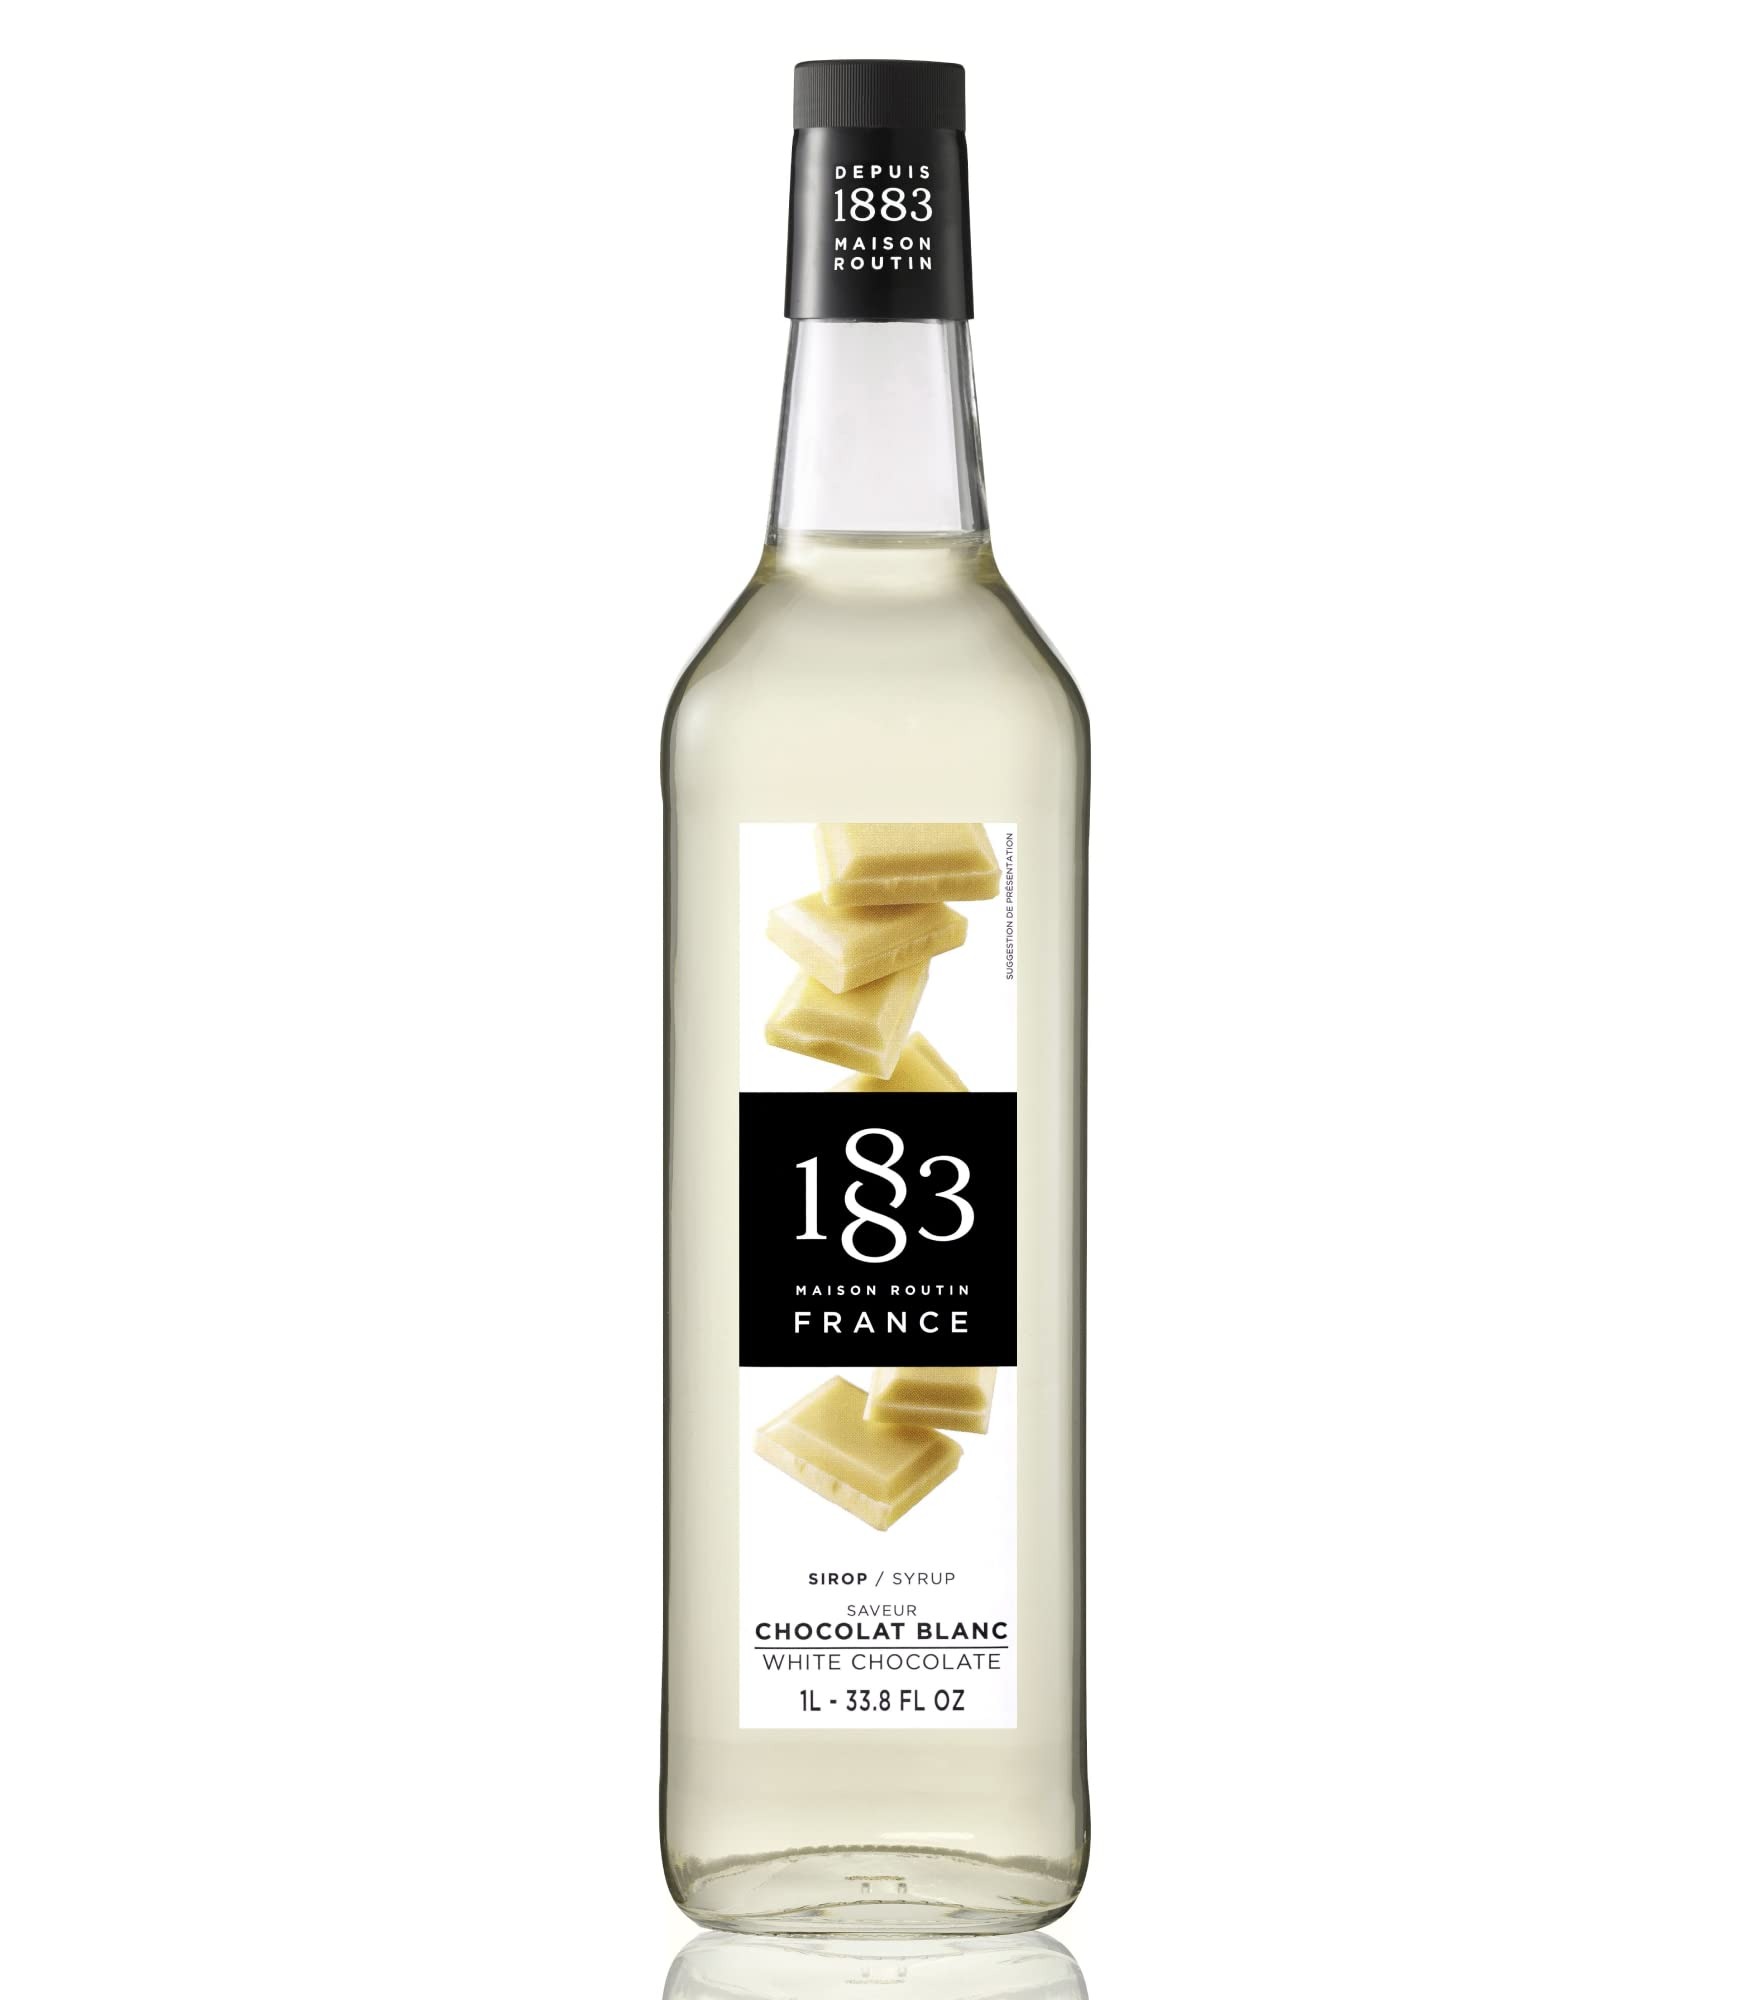
Item Name: 1883 Maison Routin - White Chocolate Syrup - Glass Bottle - 1 Liter
Bullet Point 1: CREATIVELY VERSATILE: Our White Chocolate gourmet syrup is a great addition to a variety of coffee, cocktails, as well as dessert creations. Use it to add a splash of exciting flavor to your favorite hot or iced drink and white chocolate-themed recipes.
Bullet Point 2: 1883 WHITE CHOCOLATE SYRUP ASSETS: No preservatives, Non-GMO, 100% Cane Sugar, No high fructose corn syrup, Vegan, Kosher, Halal, Dairy-Free and Allergen-Free. 1 Liter 33.8 Fl Oz Glass Bottle.
Bullet Point 3: PURE, HIGH-QUALITY SYRUP: For over 135 years, Maison Routin has delivered quality flavored syrup. From the heart of the French Alps, 1883 syrups have the authentic, pure flavor and aromatic intensity that is achieved only with the purest ingredients.
Bullet Point 4: OUR LEGACY: Since its founding in 1883, Maison Routin has cultivated its expertise in syrup-making to craft the most true-to-nature flavors. The 1883 syrup line has cultivated more than 120 flavors to inspire your creativity in each drink.
Bullet Point 5: MADE IN FRANCE: All 1883 syrups are created in their all-natural birthplace, the French Alps. Combining the pure water of the Alps, the flavor of alpine plants, and French expertise, our syrups ensures the same quality and consistency worldwide.
Product Description: <p>For over a century, the creations of Maison Routin have been enlisted to craft unique and exciting syrups to liven up an array of beverages and desserts. Each of our syrups is created in an aromatic blending process that ensures the quality of flavor, scent, and texture in our products. Our syrups are made with unfiltered, untreated water from the French Alps, and we only use cane sugar to bring out the natural sweetness our gourmet syrups are known for. The exceptional purity, authenticity, and intensity of our syrups have taken Maison Routin to over 80 countries around the world. Continuing to flourish in its natural birthplace in the French Alps, our White Chocolate syrups are certified: vegan, kosher and halal, and do not contain gluten, allergens, dairy, high fructose corn syrup, GMOs and preservatives. The 1883 experience is one that awakens the senses—making each sip a sip to remember.</p>
Value: 33.8
Unit: Fl Oz

Price: 16.895